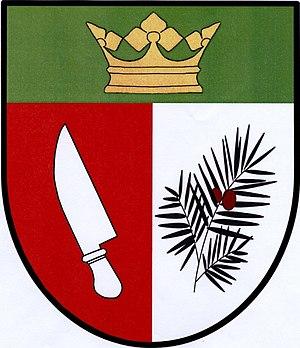
Ktiš est une commune du district de Prachatice, dans la région de Bohême-du-Sud, en République tchèque. Sa population s'élevait à 508 habitants en 2018.